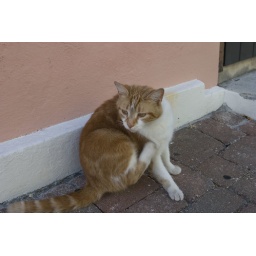
A cute cat in St. George's.